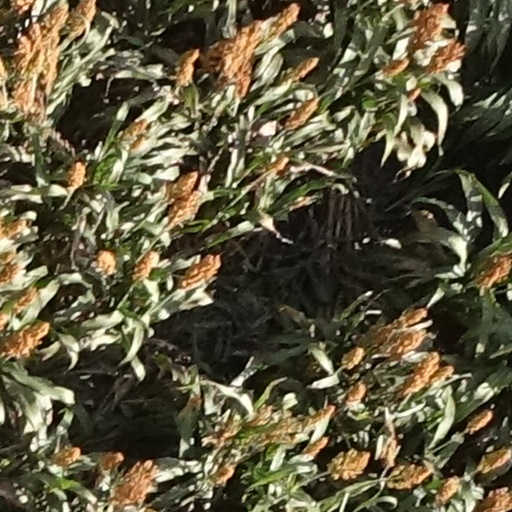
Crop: sorghum